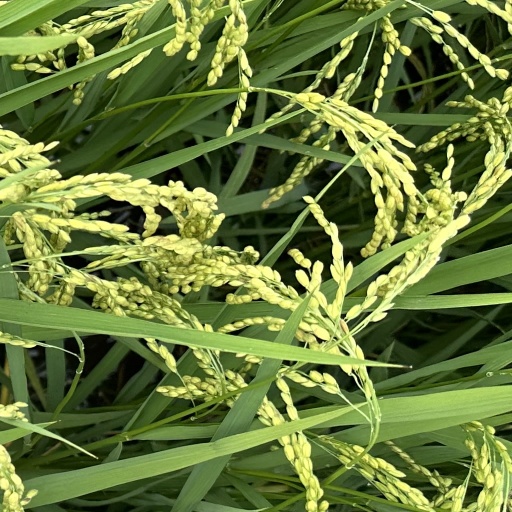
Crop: rice